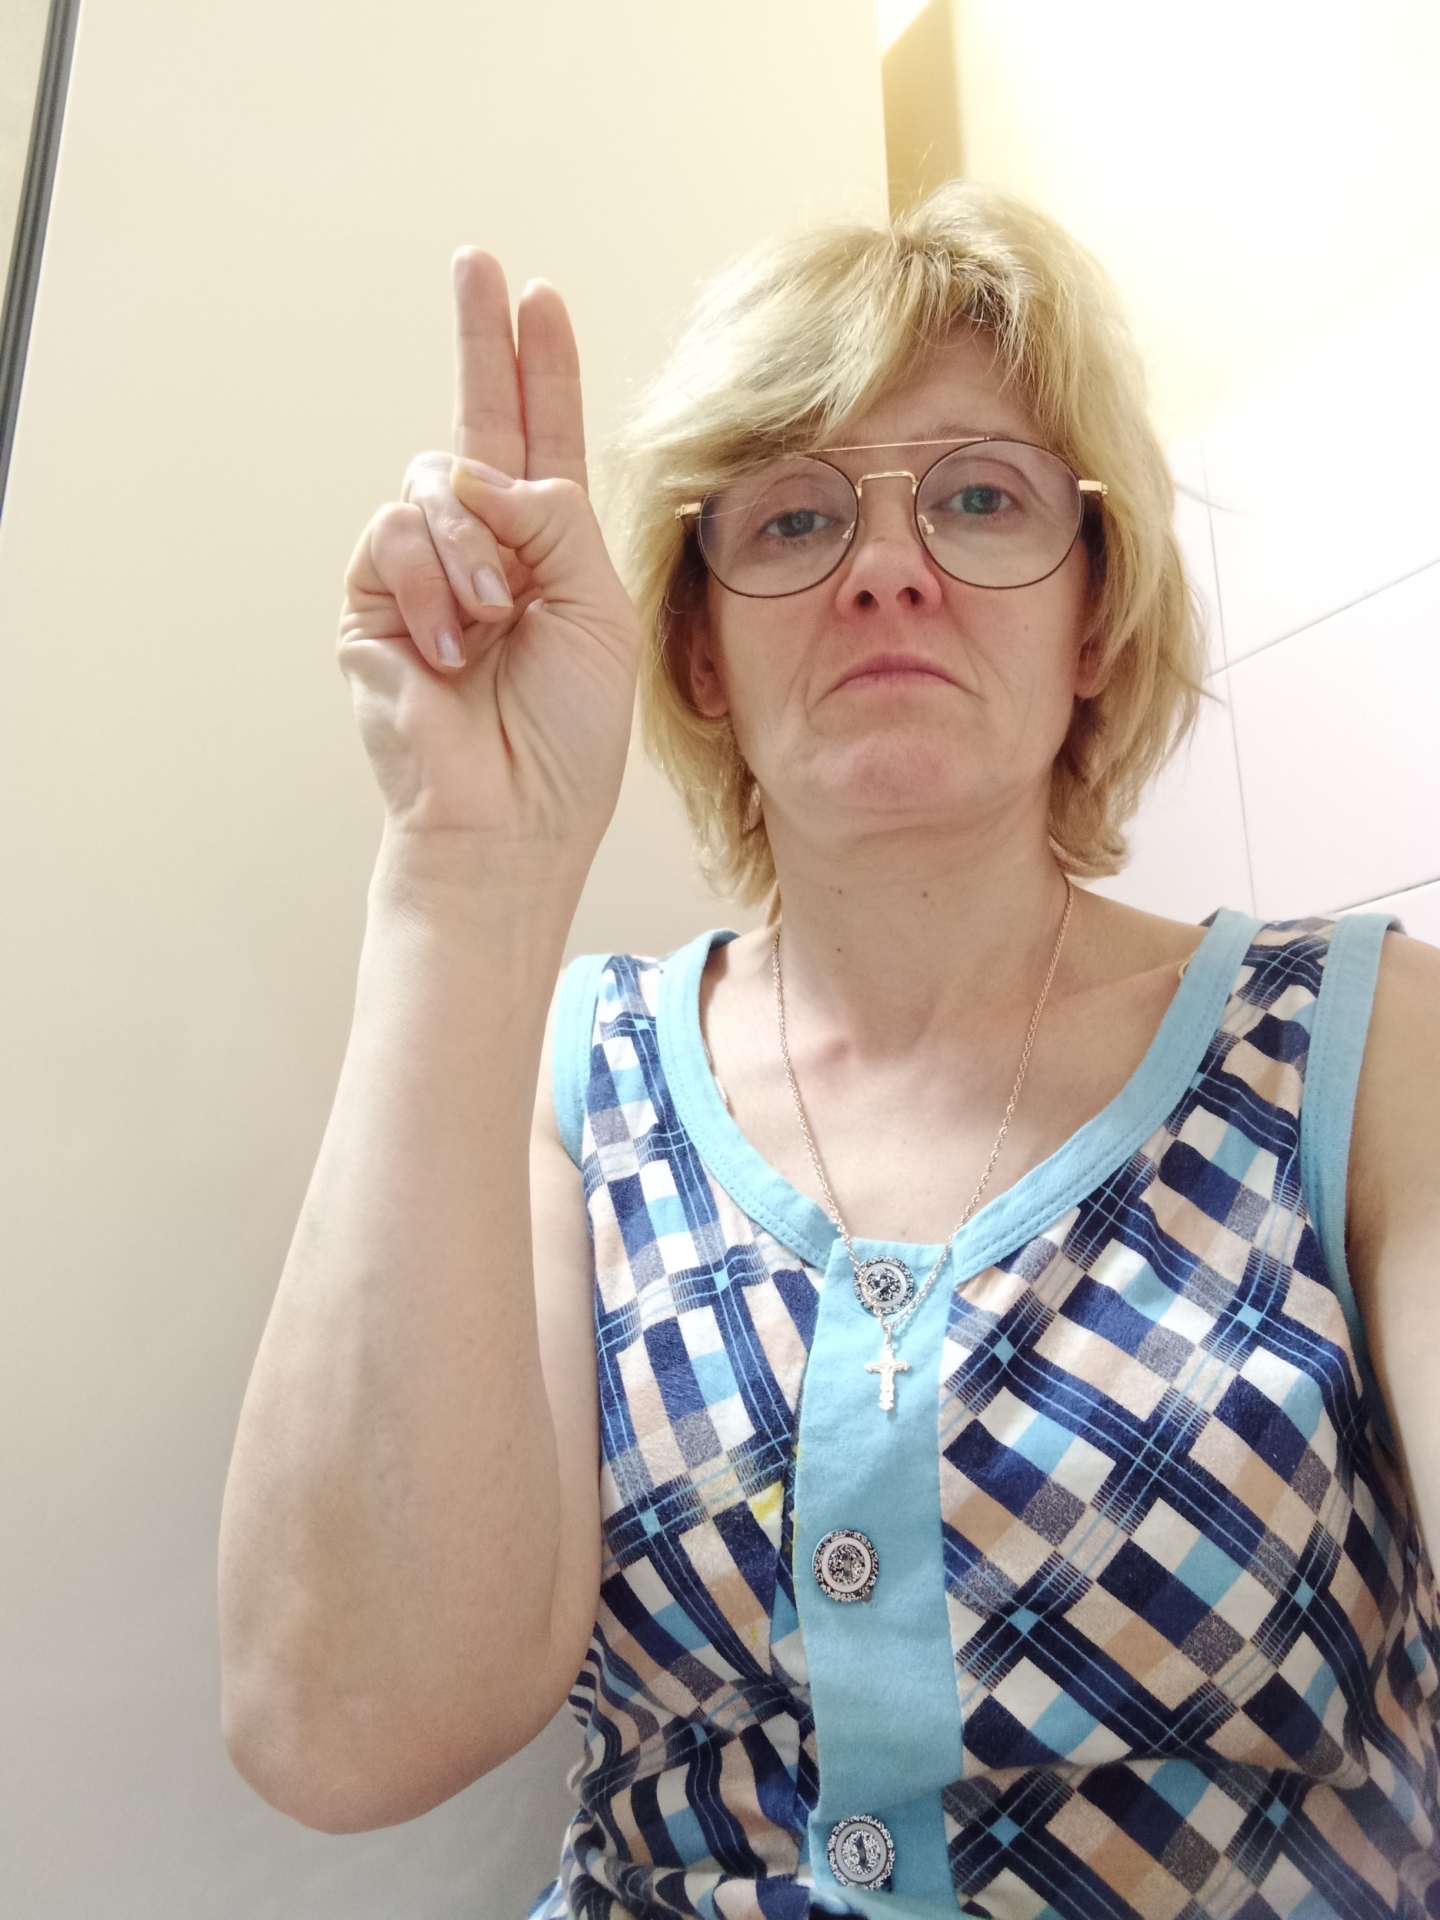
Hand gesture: two_up